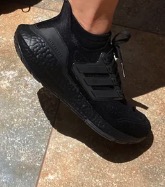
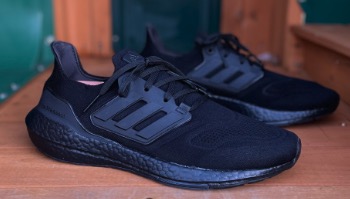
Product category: misc
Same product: yes